Muslim period in the Indian subcontinent

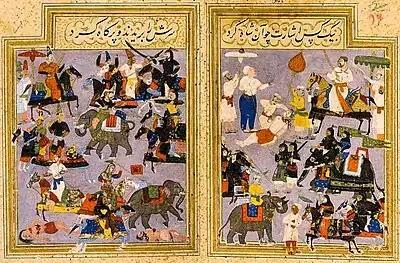
Panorama depicting the Battle of Talikota (1565), in which Deccan sultanates defeated the Vijayanagara Empire. "Ta'rif-i Husain Shahi" (Chronicle of Husain Shah).

Persian was used as a diplomatic and commercial language. Arabic was the liturgical language of the clergy, and the Bengali language became a court language. The patronage of the sultans raised Bengali from the language of the masses. Sultan Ghiyathuddin Azam Shah sponsored the construction of madrasas in Makkah and Madinah. The schools became known as the Ghiyasia Banjalia Madrasas. Taqi al-Din al-Fasi, a contemporary Arab scholar, was a teacher at the madrasa in Makkah. The madrasa in Madinah was built at a place called Husn al-Atiq near the Prophet's Mosque. Several other Bengali Sultans also sponsored madrasas in the Hejaz.